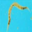
Label: worm